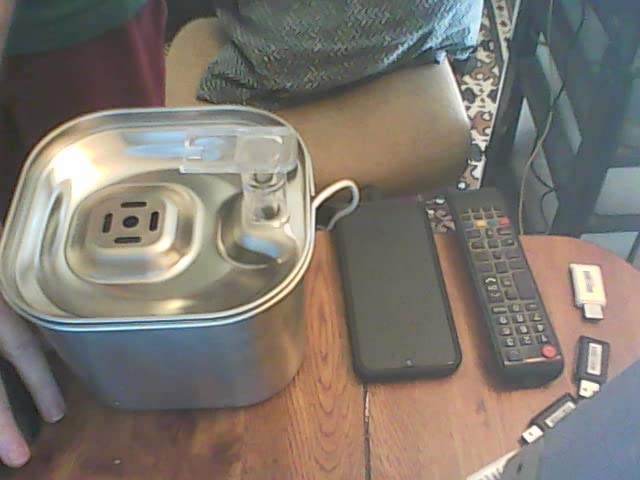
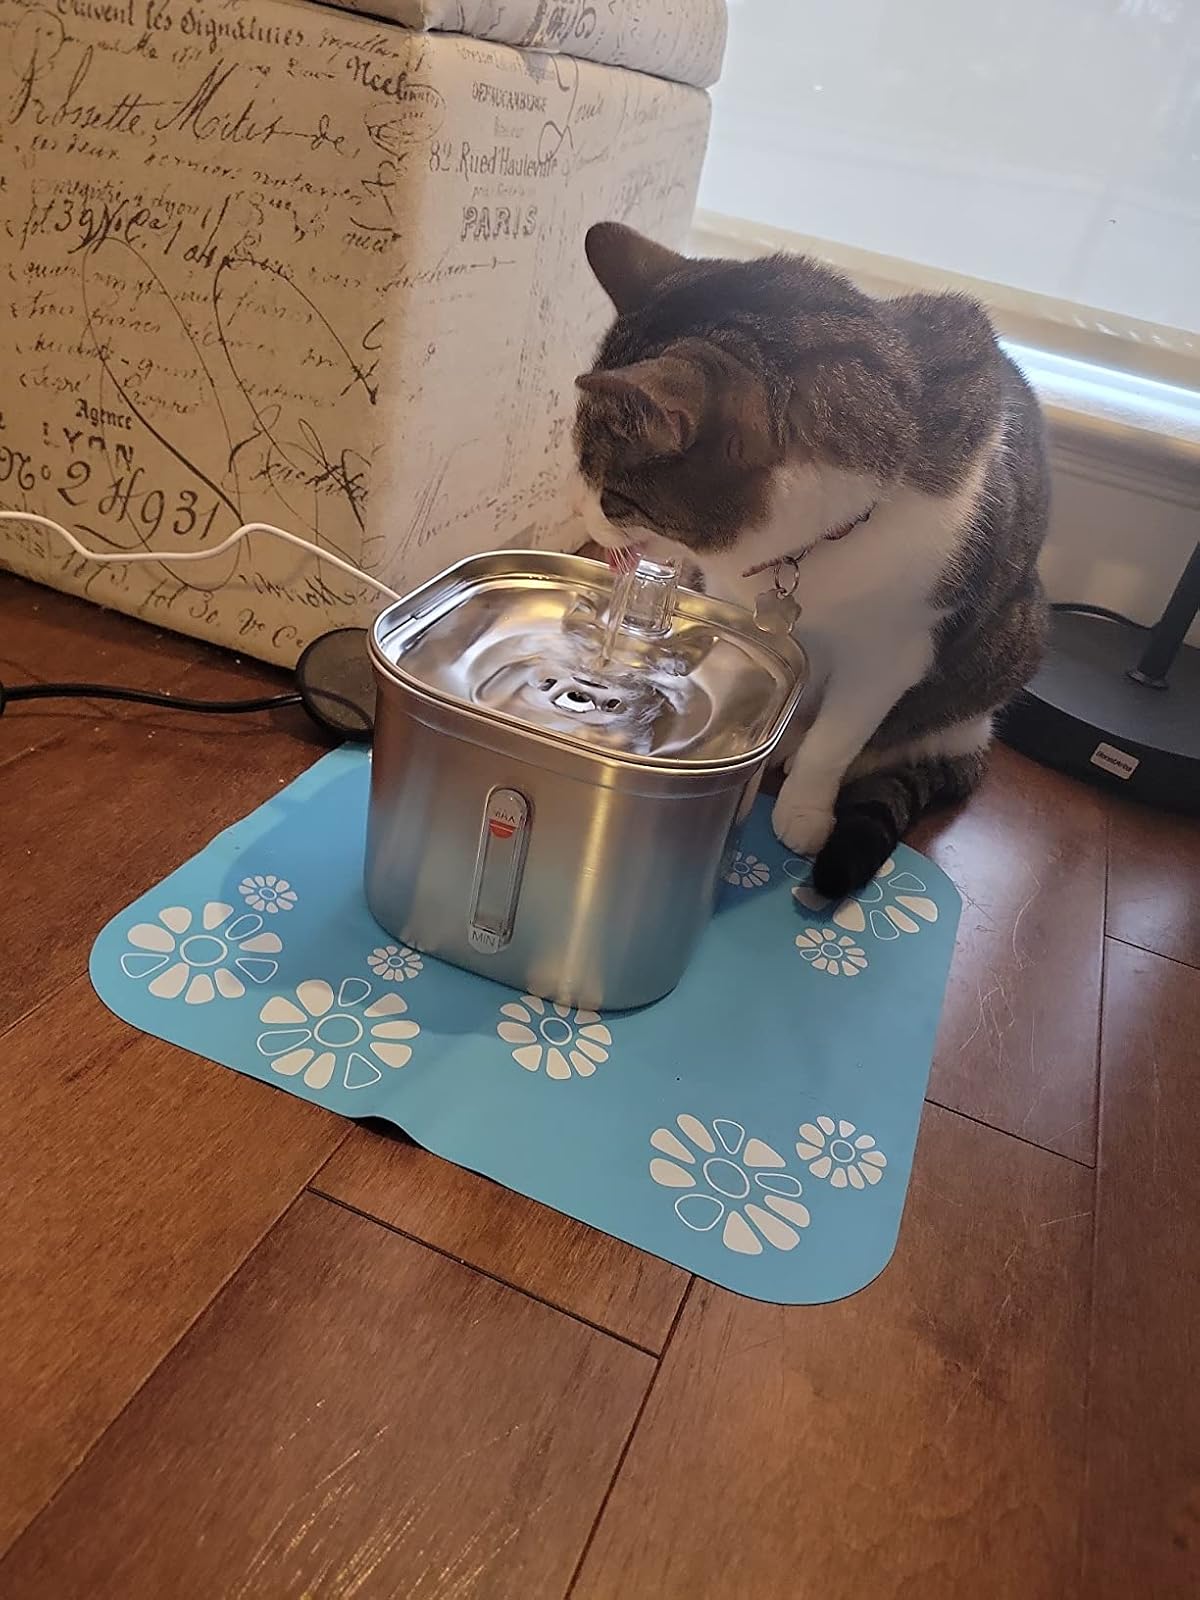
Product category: items_bowl
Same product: yes